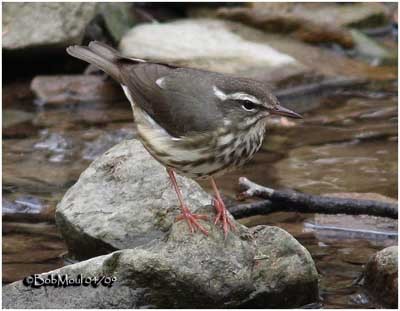
the bird is small but skinny, has a long beak, small head, and is white and gray colored.
the bird has a white throat, breast, belly and abdomen covered in streaks of dark brown.
the bird has a black eyering and two skinny thighs that are pink.
this bird has a speckled belly and breast with a short pointy bill.
this is a grey bird with a white spotted belly and a white eyebrow.
this bird has wings that are black with orange legsa white and brown colored bird with long orange legs.
this bird has wings that are grey and has a spotted belly
this bird is gray and white in color, with a sharp beak.
this bird is grey with white and has a long, pointy beak.
Species: Louisiana Waterthrush